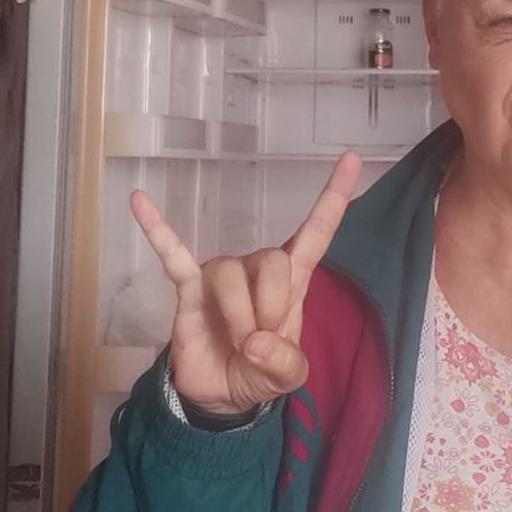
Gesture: rock